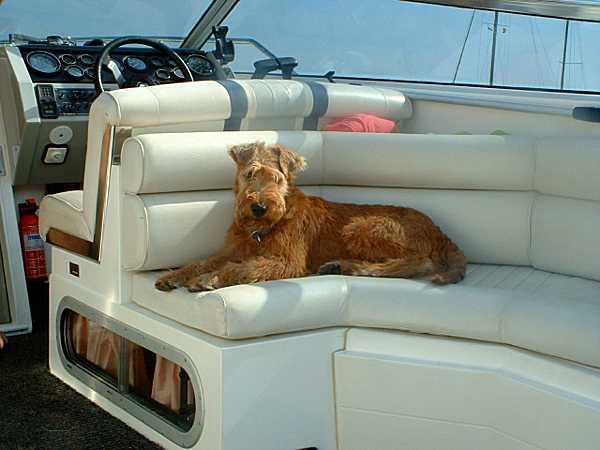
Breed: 207-n000036-Irish_terrier